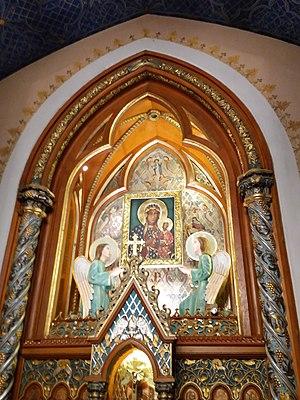
Église de Paroisse de Notre-Dame de Czestochowa, Montreal (Que), Canada